Phenomena (Amiga demogroup)

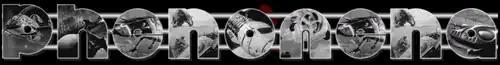
Logo for the Amiga demogroup Phenomena

Phenomena was founded by members of Triangle which was a 3 group co-operation between Crack Force Five, Jetspeed, and The Gang. Specifically, the founding members were Avalon and Silmarillion in early 1987, and members from these three groups joined during late 1987 and 1988.